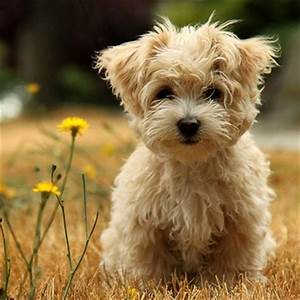
Label: cane